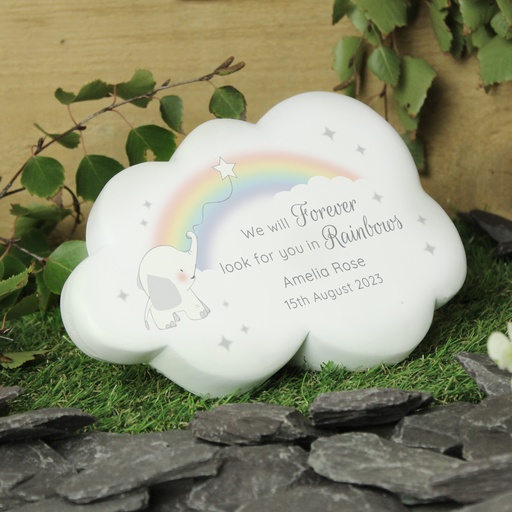
Personalised Rainbow Elephant Cloud Memorial Resin Stone
Brand: Wall Art Direct
Category: Home & Garden > Decor > Lawn Ornaments & Garden Sculptures > Lawn Ornaments